List of Oslo Tramway stations

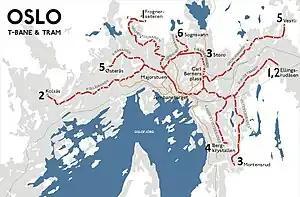
A map of the tram network in orange; metro in red

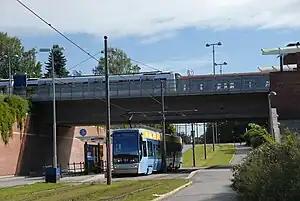
Tram meets metro at

The following table lists the name of each station, the line the station is located on, the services (11 through 13 and 17 through 19), and the date the station opened. Further details are available in the articles on each station.